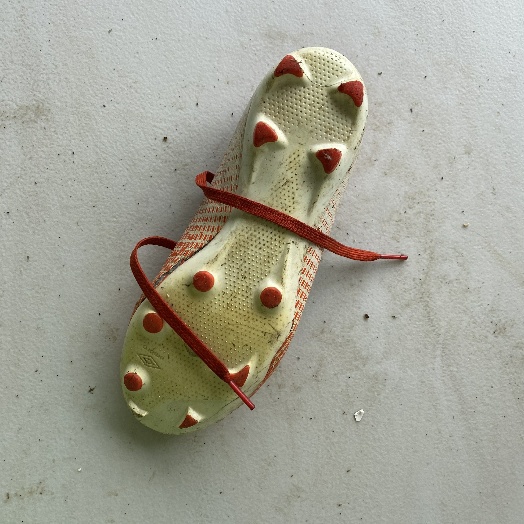
Label: Textile Trash